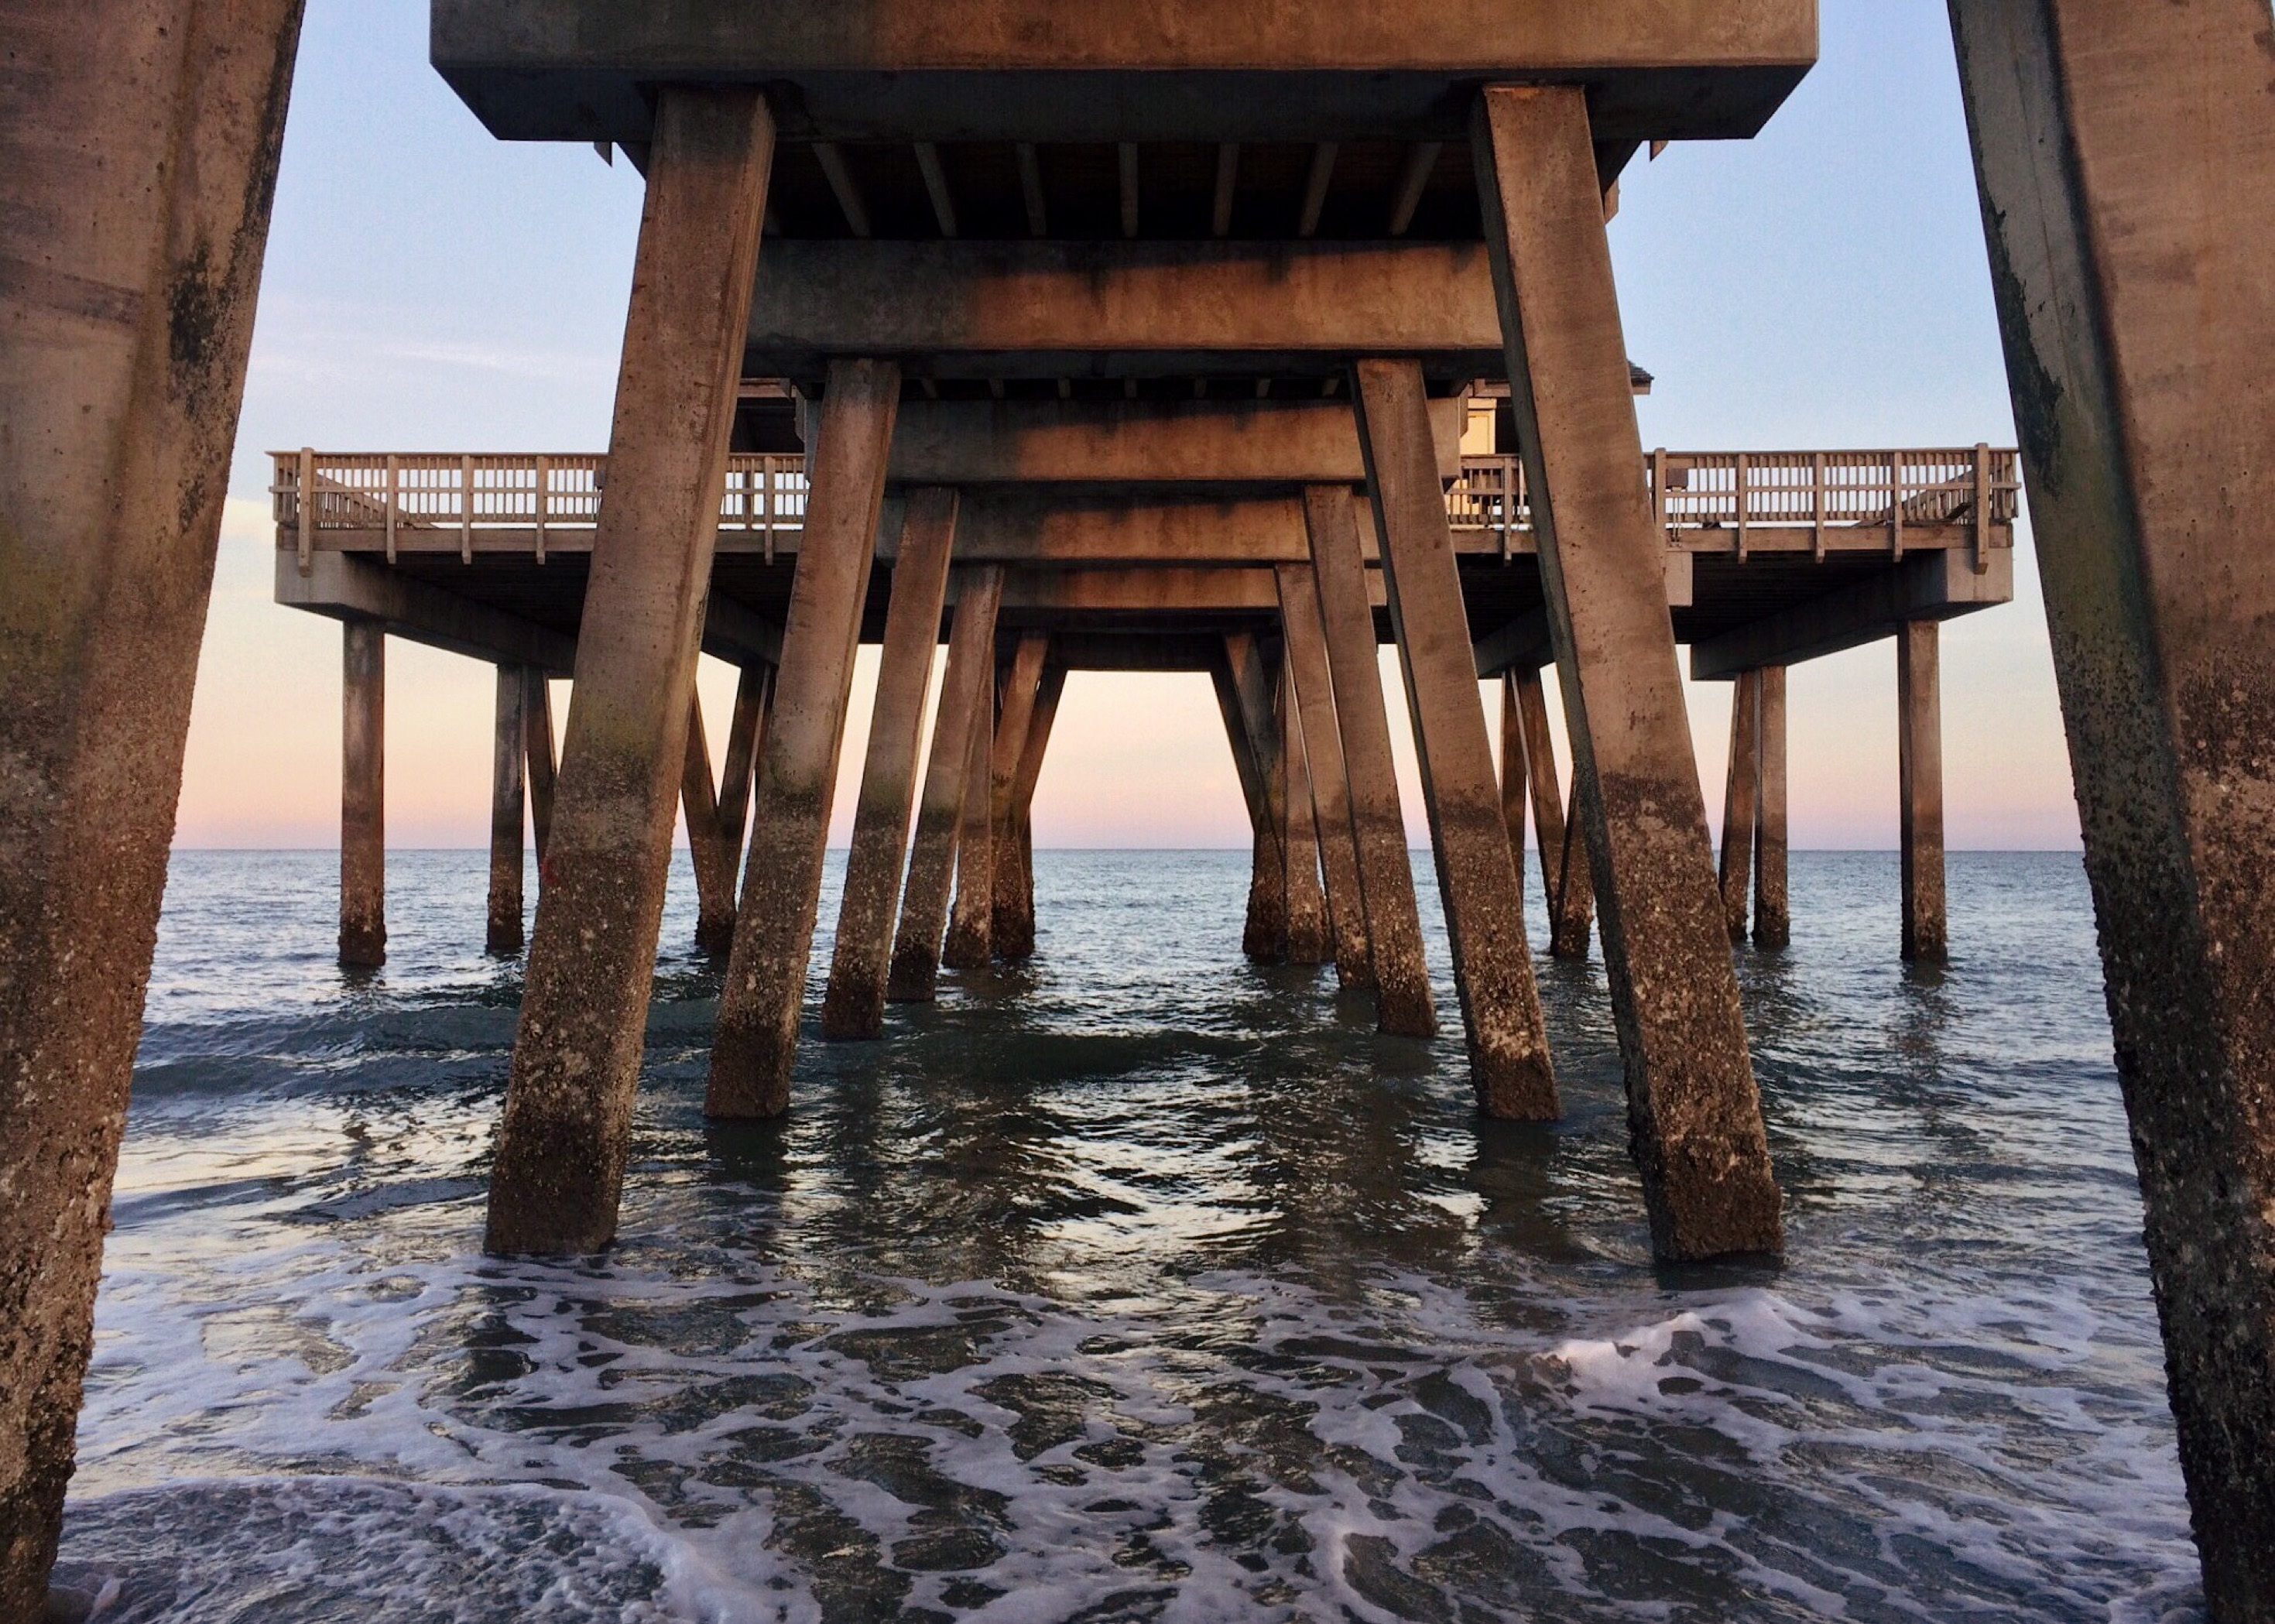
beach, sea, coast, water, ocean, wood, pier, vacation, travel, reflection, tourism, temple, georgia, pier beach, coast tybee island